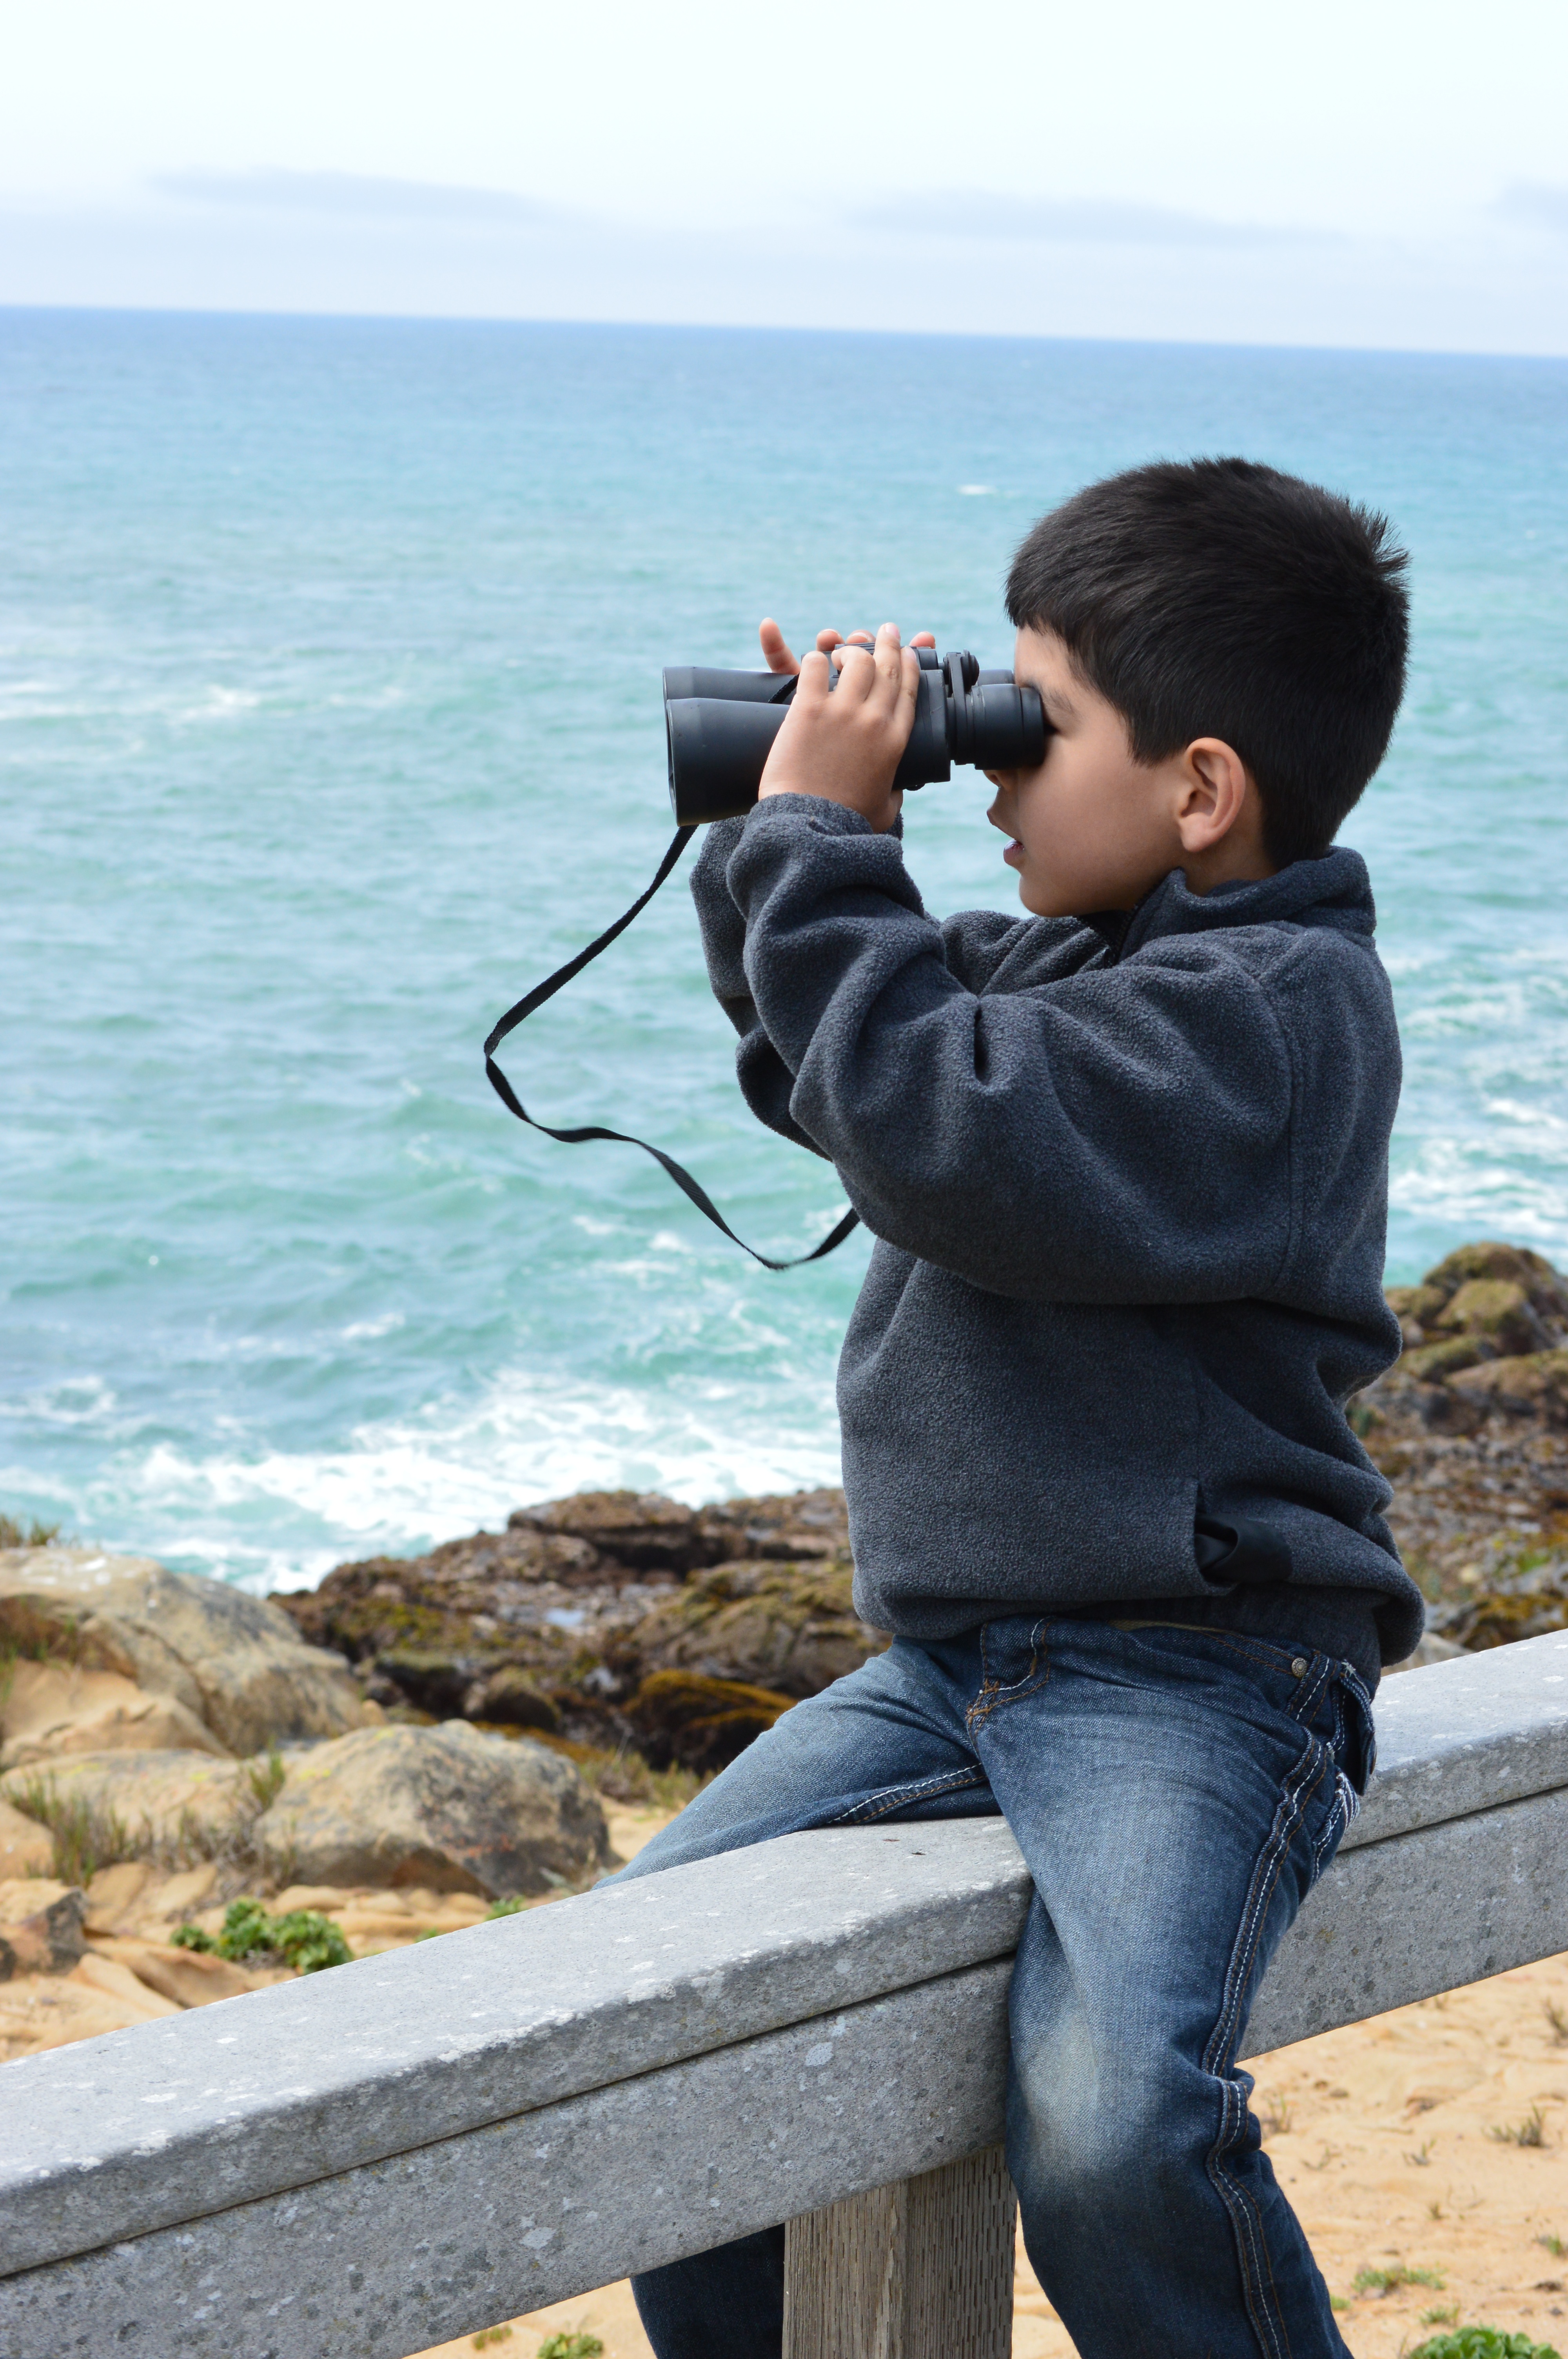
man, beach, sea, coast, person, vacation, male, sitting, photograph, interaction, human positions